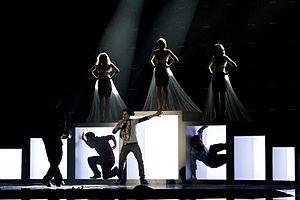
That Sounds Good to Me est la chanson représentant le Royaume-Uni au Concours Eurovision de la chanson 2010. Elle est interprétée par Josh Dubovie.
Le Royaume-Uni participe au Concours Eurovision de la chanson, depuis sa deuxième édition, en 1957 et l'a remporté à cinq reprises : en 1967, 1969, 1976, 1981 et 1997.